Denpasar metropolitan area

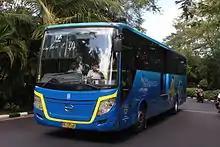
Trans Sarbagita bus

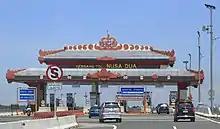
Bali Mandara Toll Road

Trans Sarbagita is the cheapest public transportation in Denpasar. It began to operate in February 2011.The price for one ride is Rp2,500 for students and Rp3,500 for the public. Trans Sarbagita operates from 06:00 to 19:00.